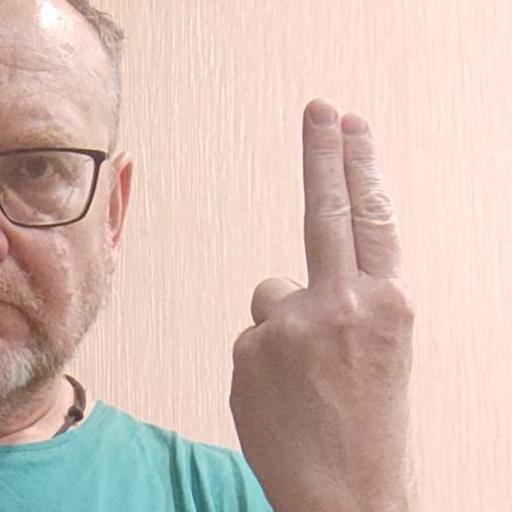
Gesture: two_up_inverted